Answer in natural language. Considering the relative positions, is blue modern dining table (marked A) to the left or right of wooden floor lamp with fabric shade (marked C)? Choose between the following options: right or left
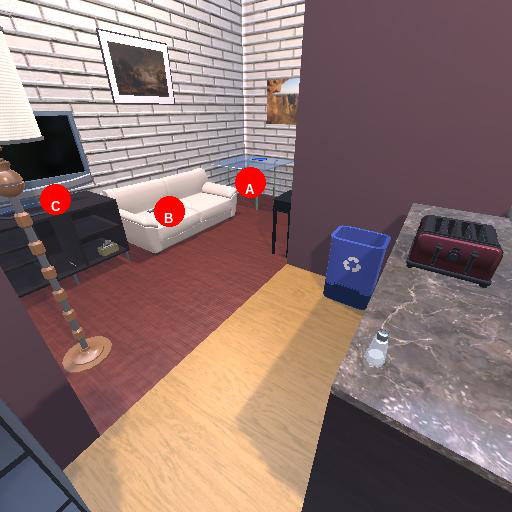
<answer>right</answer>